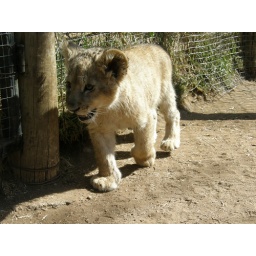
cute cute lion cubs in the Lion Park outside Johannesburg